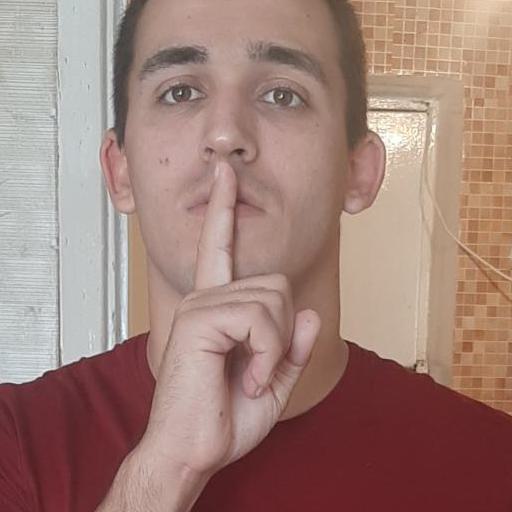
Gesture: mute